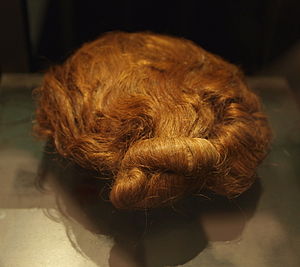
Liste over moselig / Liste / Tyskland
Hans frisure.
Dette er en liste over moselig sorteret efter det land, hvor de er fundet. Moseligene er naturligt konserverede eller bevarede lig af mennesker og nogle dyr fundet i tørvemoser. De fleste fund af moselig er gjort i nordeuropæiske lande som Danmark, Tyskland, Holland, Storbritannien og Irland. Forlydender om moselig begyndte at opstå i 1700-tallet. i 1965 katalogiserede den tyske videnskabsmand Alfred Dieck mere end 1.850 moselig, men senere studier afslørede, at store dele af Diecks arbejde var fejlbehæftet. Gennem tiderne er hundreder af moselig fundet og undersøgt. Af dem er kun omkring 45 intakte i dag.